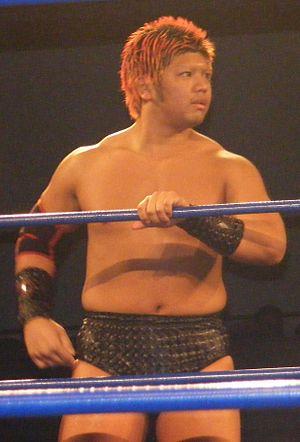
Tadasuke, né le 13 janvier 1986 à Suita, Osaka, Japon est un catcheur japonais, qui est principalement connu pour son travail à la Pro Wrestling Noah.